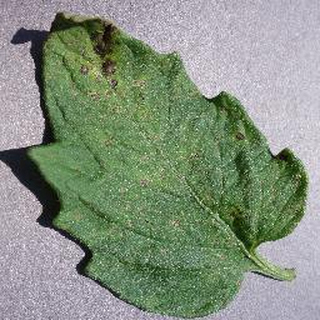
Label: tomato_septoria_leaf_spot